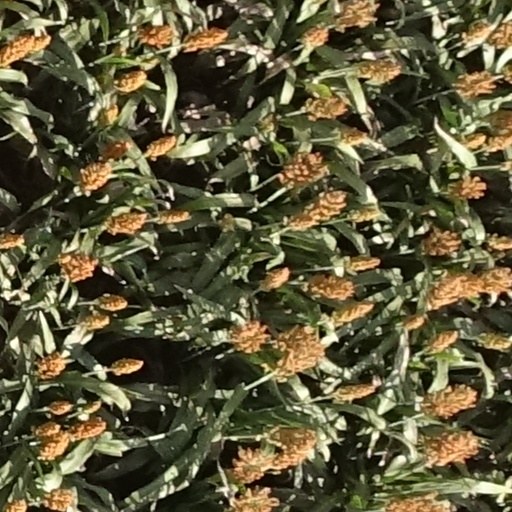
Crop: sorghum